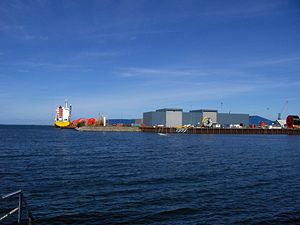
NKT Flexibles
NKT Flexibles fabrik i Kalundborg Havn
På fabrikken NKT Flexibles i Kalundborg fabrikeres fleksible søkabel- og ledningssystemer til olie- og gasindustrien og til kemi- og vandindustrien. Fabriksanlægget består af 40.000 m² bygninger, der ligger på et 157.000 m² stort areal. Der er ca. 600 ansatte. Virksomheden er placeret ved Dokhavnen, hvor der lastes og losses. NKT Flexibles er udskilt fra NKT Cables, men er en del af NKT Group. NKT Flexibles blev i 2011 opkøbt af NOV for 3.8 millarder. 1